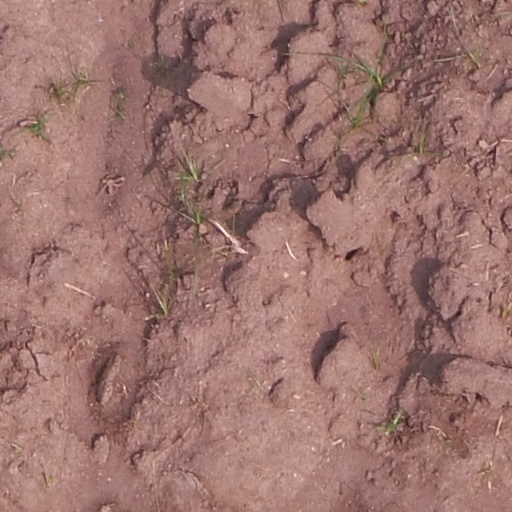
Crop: maize; corn